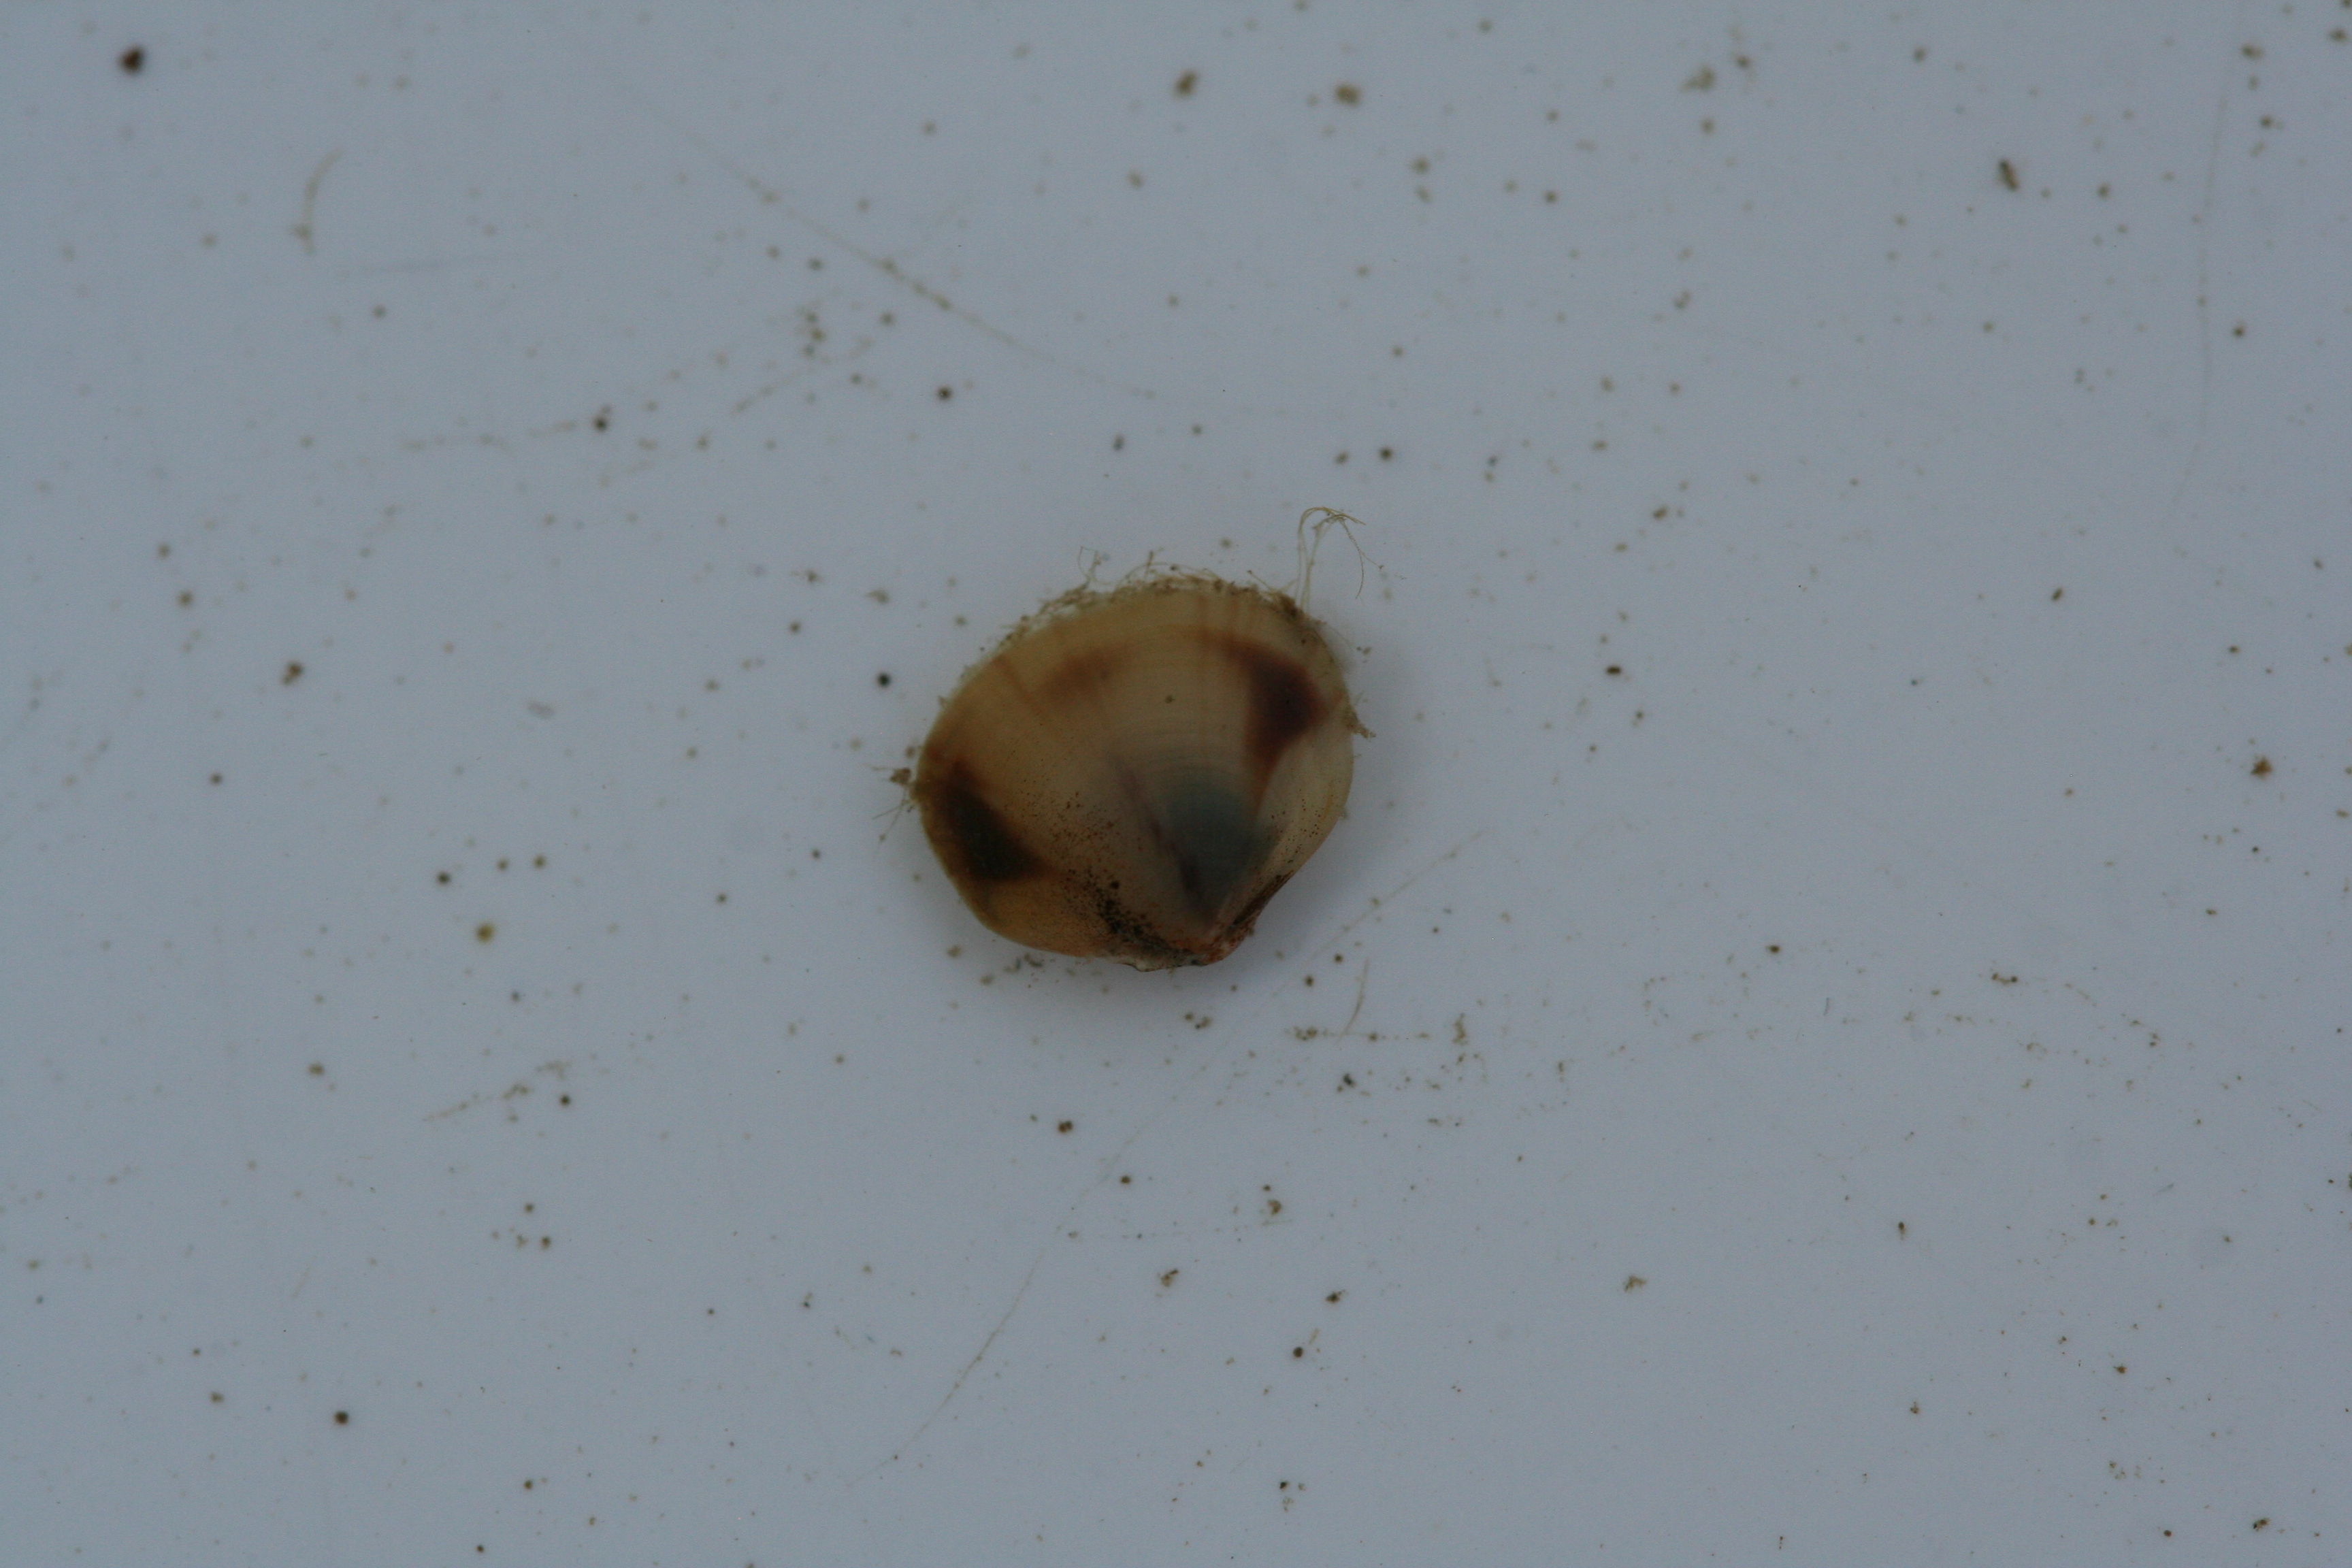
Macroinvertebrate group: snails_clams_mussels